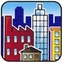
Concepts: Building
Monument
City